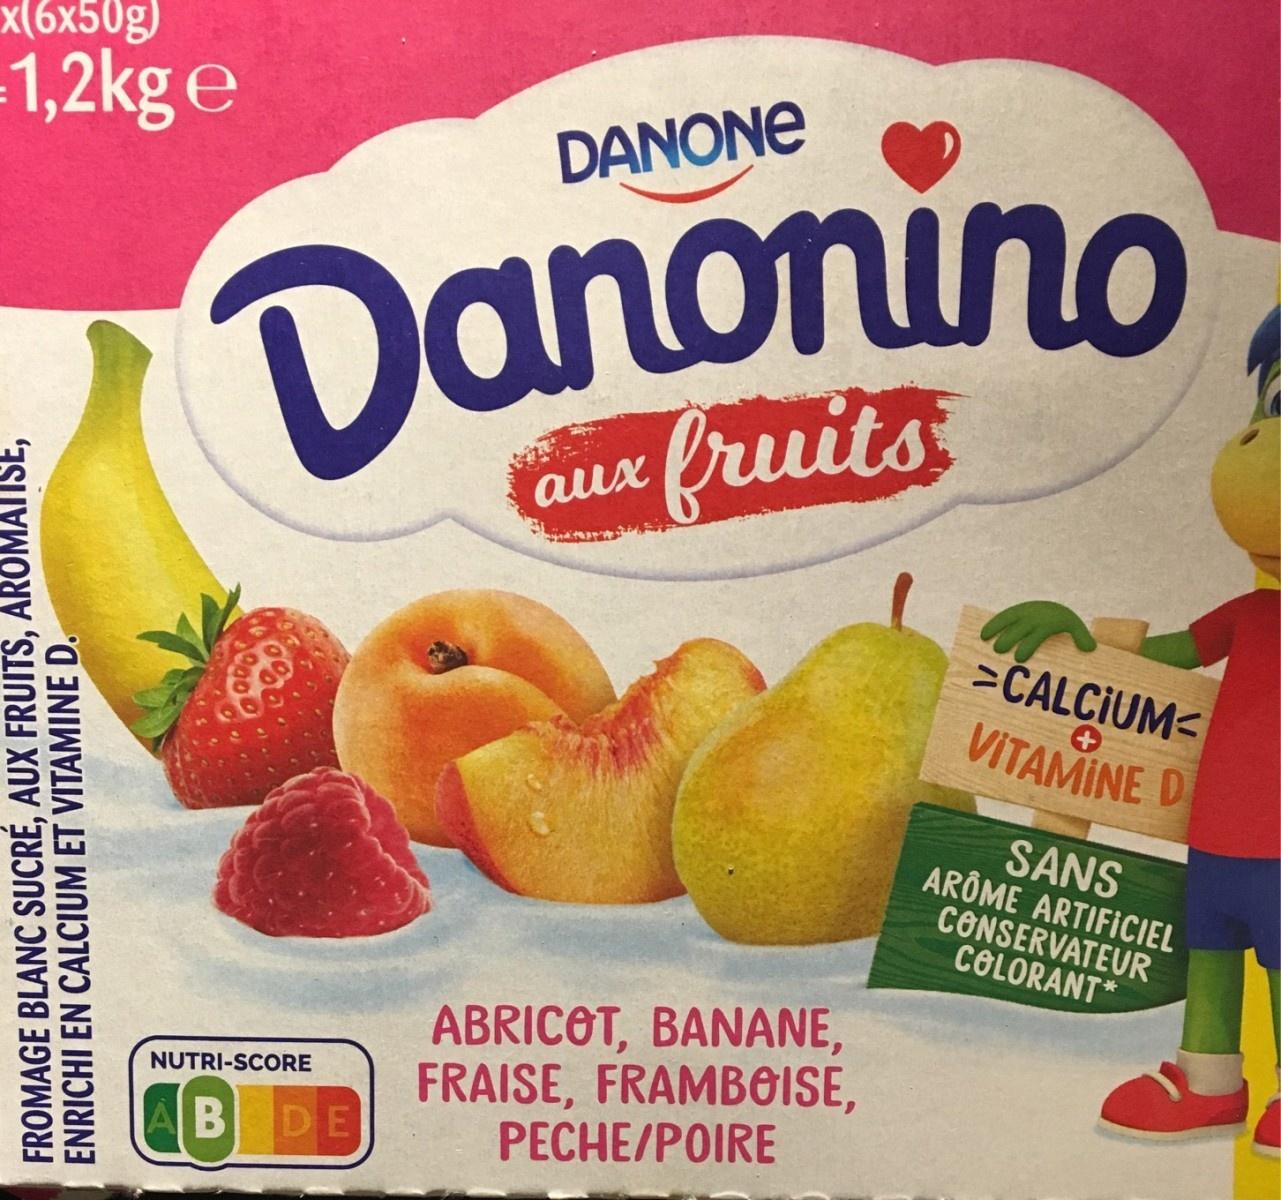
Nutri-Score label: nutriscore-b